Legend of the Forest

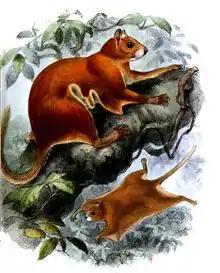
The main character in the first act is a flying squirrel.

An imposing tree with a human face, however, has received the newborn on one of its leaves. The tree causes water to fall, enabling the newborn to survive. Curious animals emerge from their hiding places. The child begins to grow, cradled and nourished by the tree. Now able to move about, the young squirrel sets off on an adventure, fascinated by the birds' ability to move through the air. Mocked by the other animals, he falls trying to imitate them, but realizes that the skin on his arms enables him to glide. The birds, however, seize him with their beaks and pull him in all directions. The squirrel rebels and begins to chase away his tormentors, using his claws and teeth. To get back at his scapegoats, he plucks them, scatters them and throws eggs at them. However, the arrival of the woodcutter puts an end to his fury, and he hides under some roots to avoid being seen. Once the woodcutter has disappeared, a pheasant, followed by her children, shows him the trees cut down by the forester.